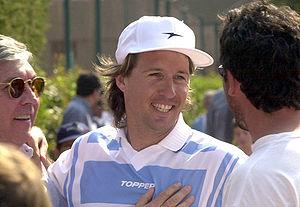
Fabio Fognini, né le 24 mai 1987 à Sanremo, est un joueur de tennis italien, professionnel depuis 2004. Il compte neuf titres en simple pour dix finales perdues, dont un Masters 1000 remporté à Monte-Carlo en 2019.